Kirstjen Nielsen

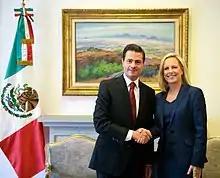
Nielsen with Mexican president Enrique Peña Nieto, October 4, 2018

In October 2018, Nielsen said that China has become a major threat to the U.S. Nielsen also confirmed, in an answer to a question from a senator, that China is trying to influence U.S. elections. On October 22, 15 days prior to the 2018 mid-term elections, President Trump met with Nielsen and White House staff and demanded "extreme action" to stop migrants at the southern border. Later that afternoon at a meeting of top Homeland Security officials, Customs and Border Protections representatives proposed deploying a microwave weapon against approaching migrants. Nielsen told an aide at the meeting that she would not authorize the use of the device and that its use should never be brought up to her again.